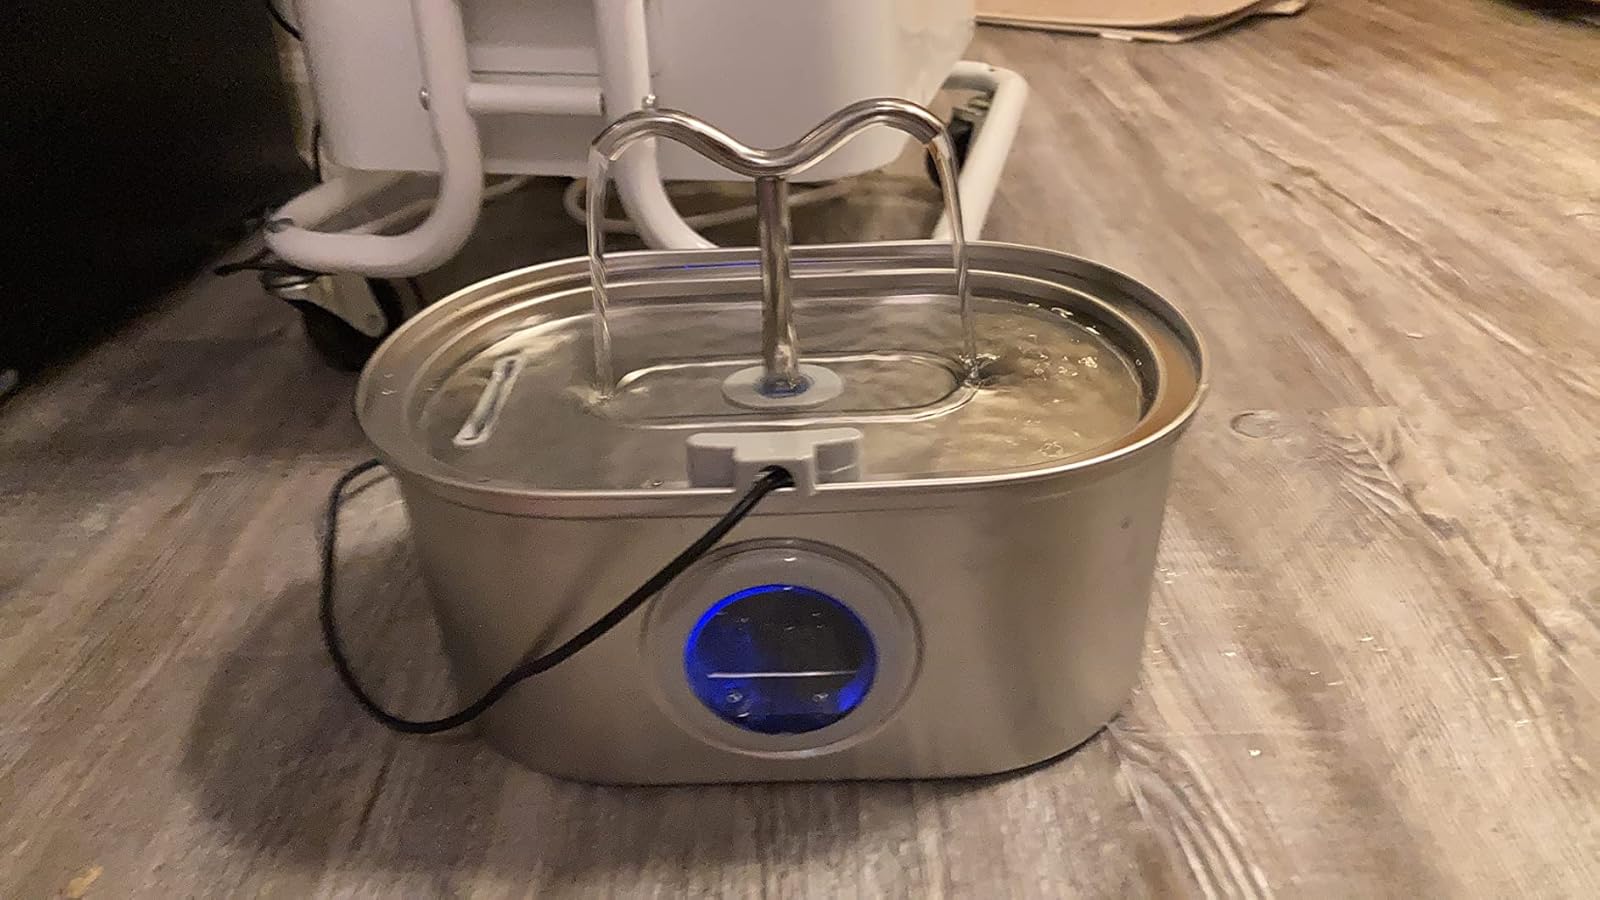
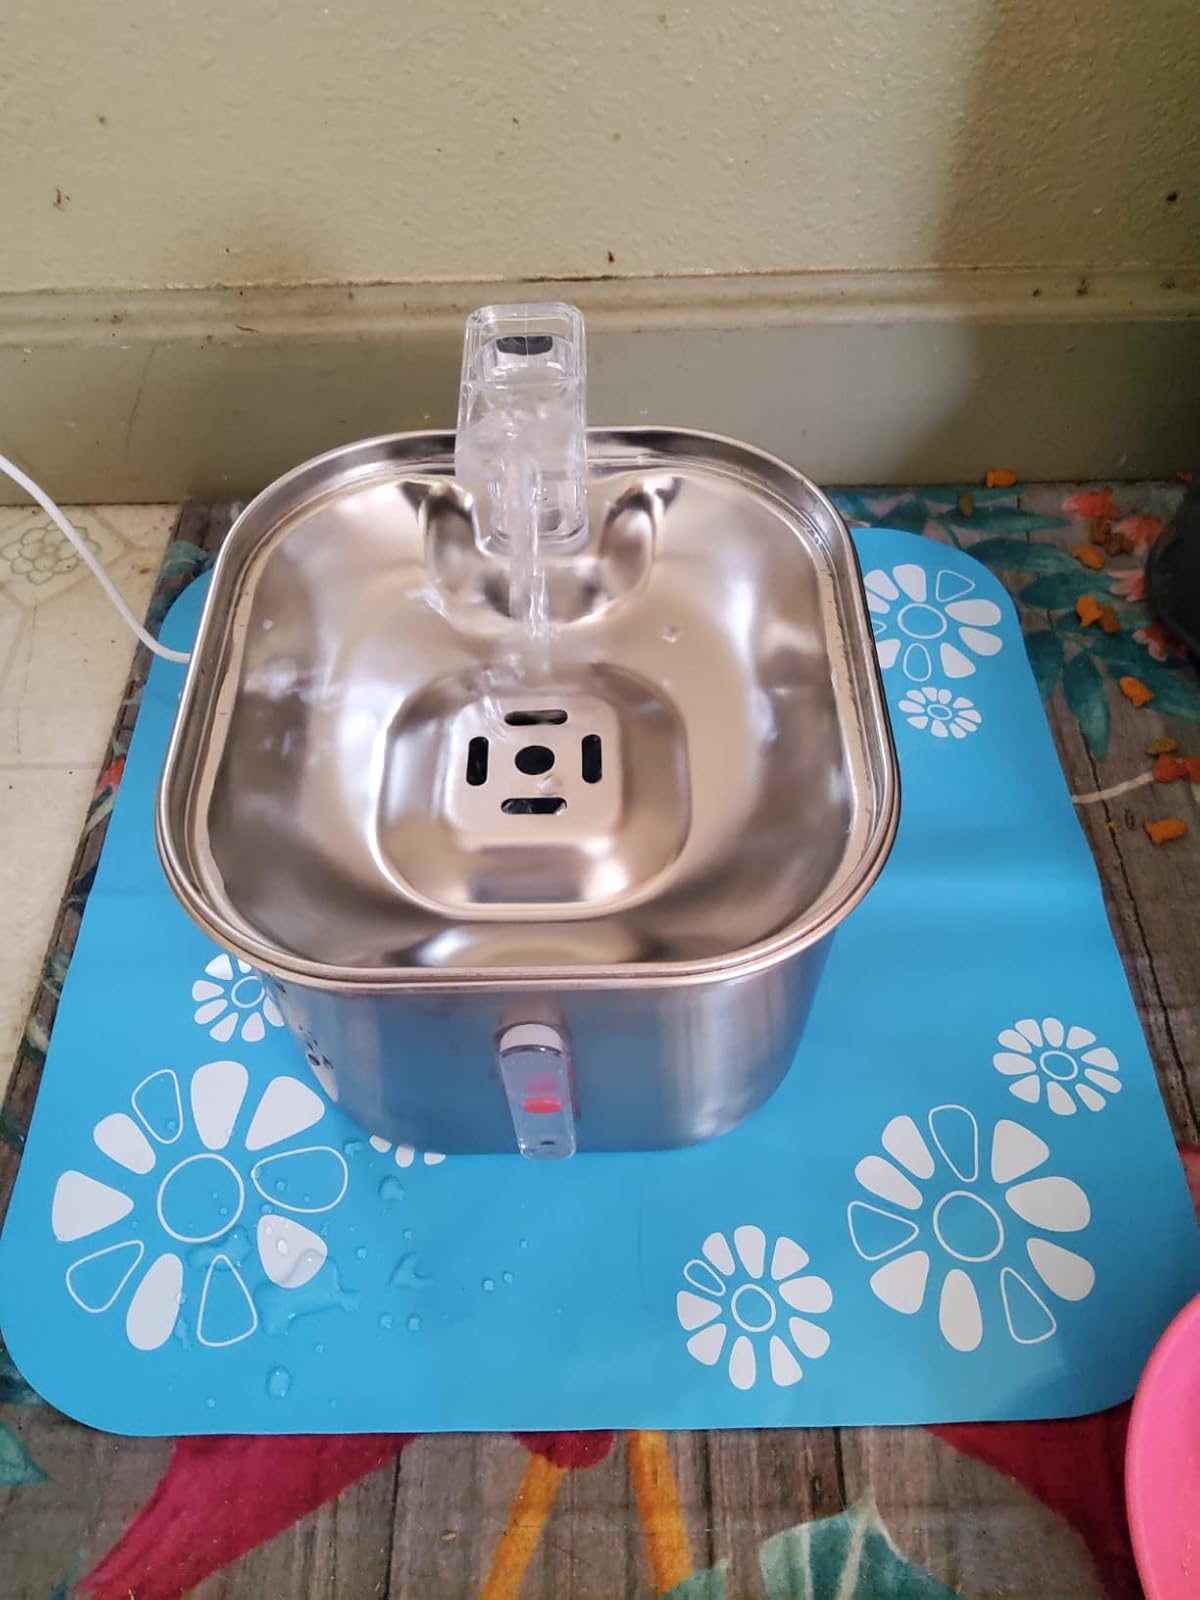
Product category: items_bowl
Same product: no